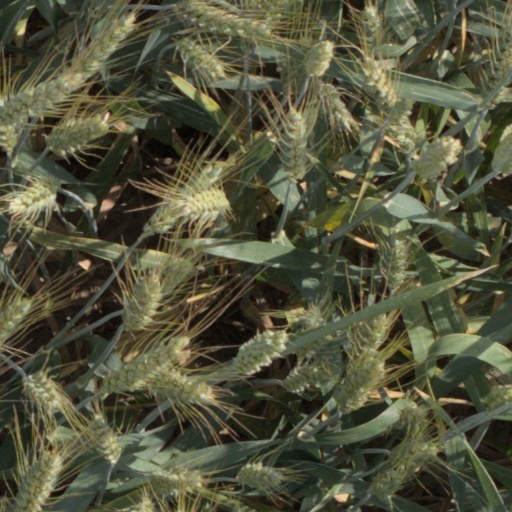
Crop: wheat